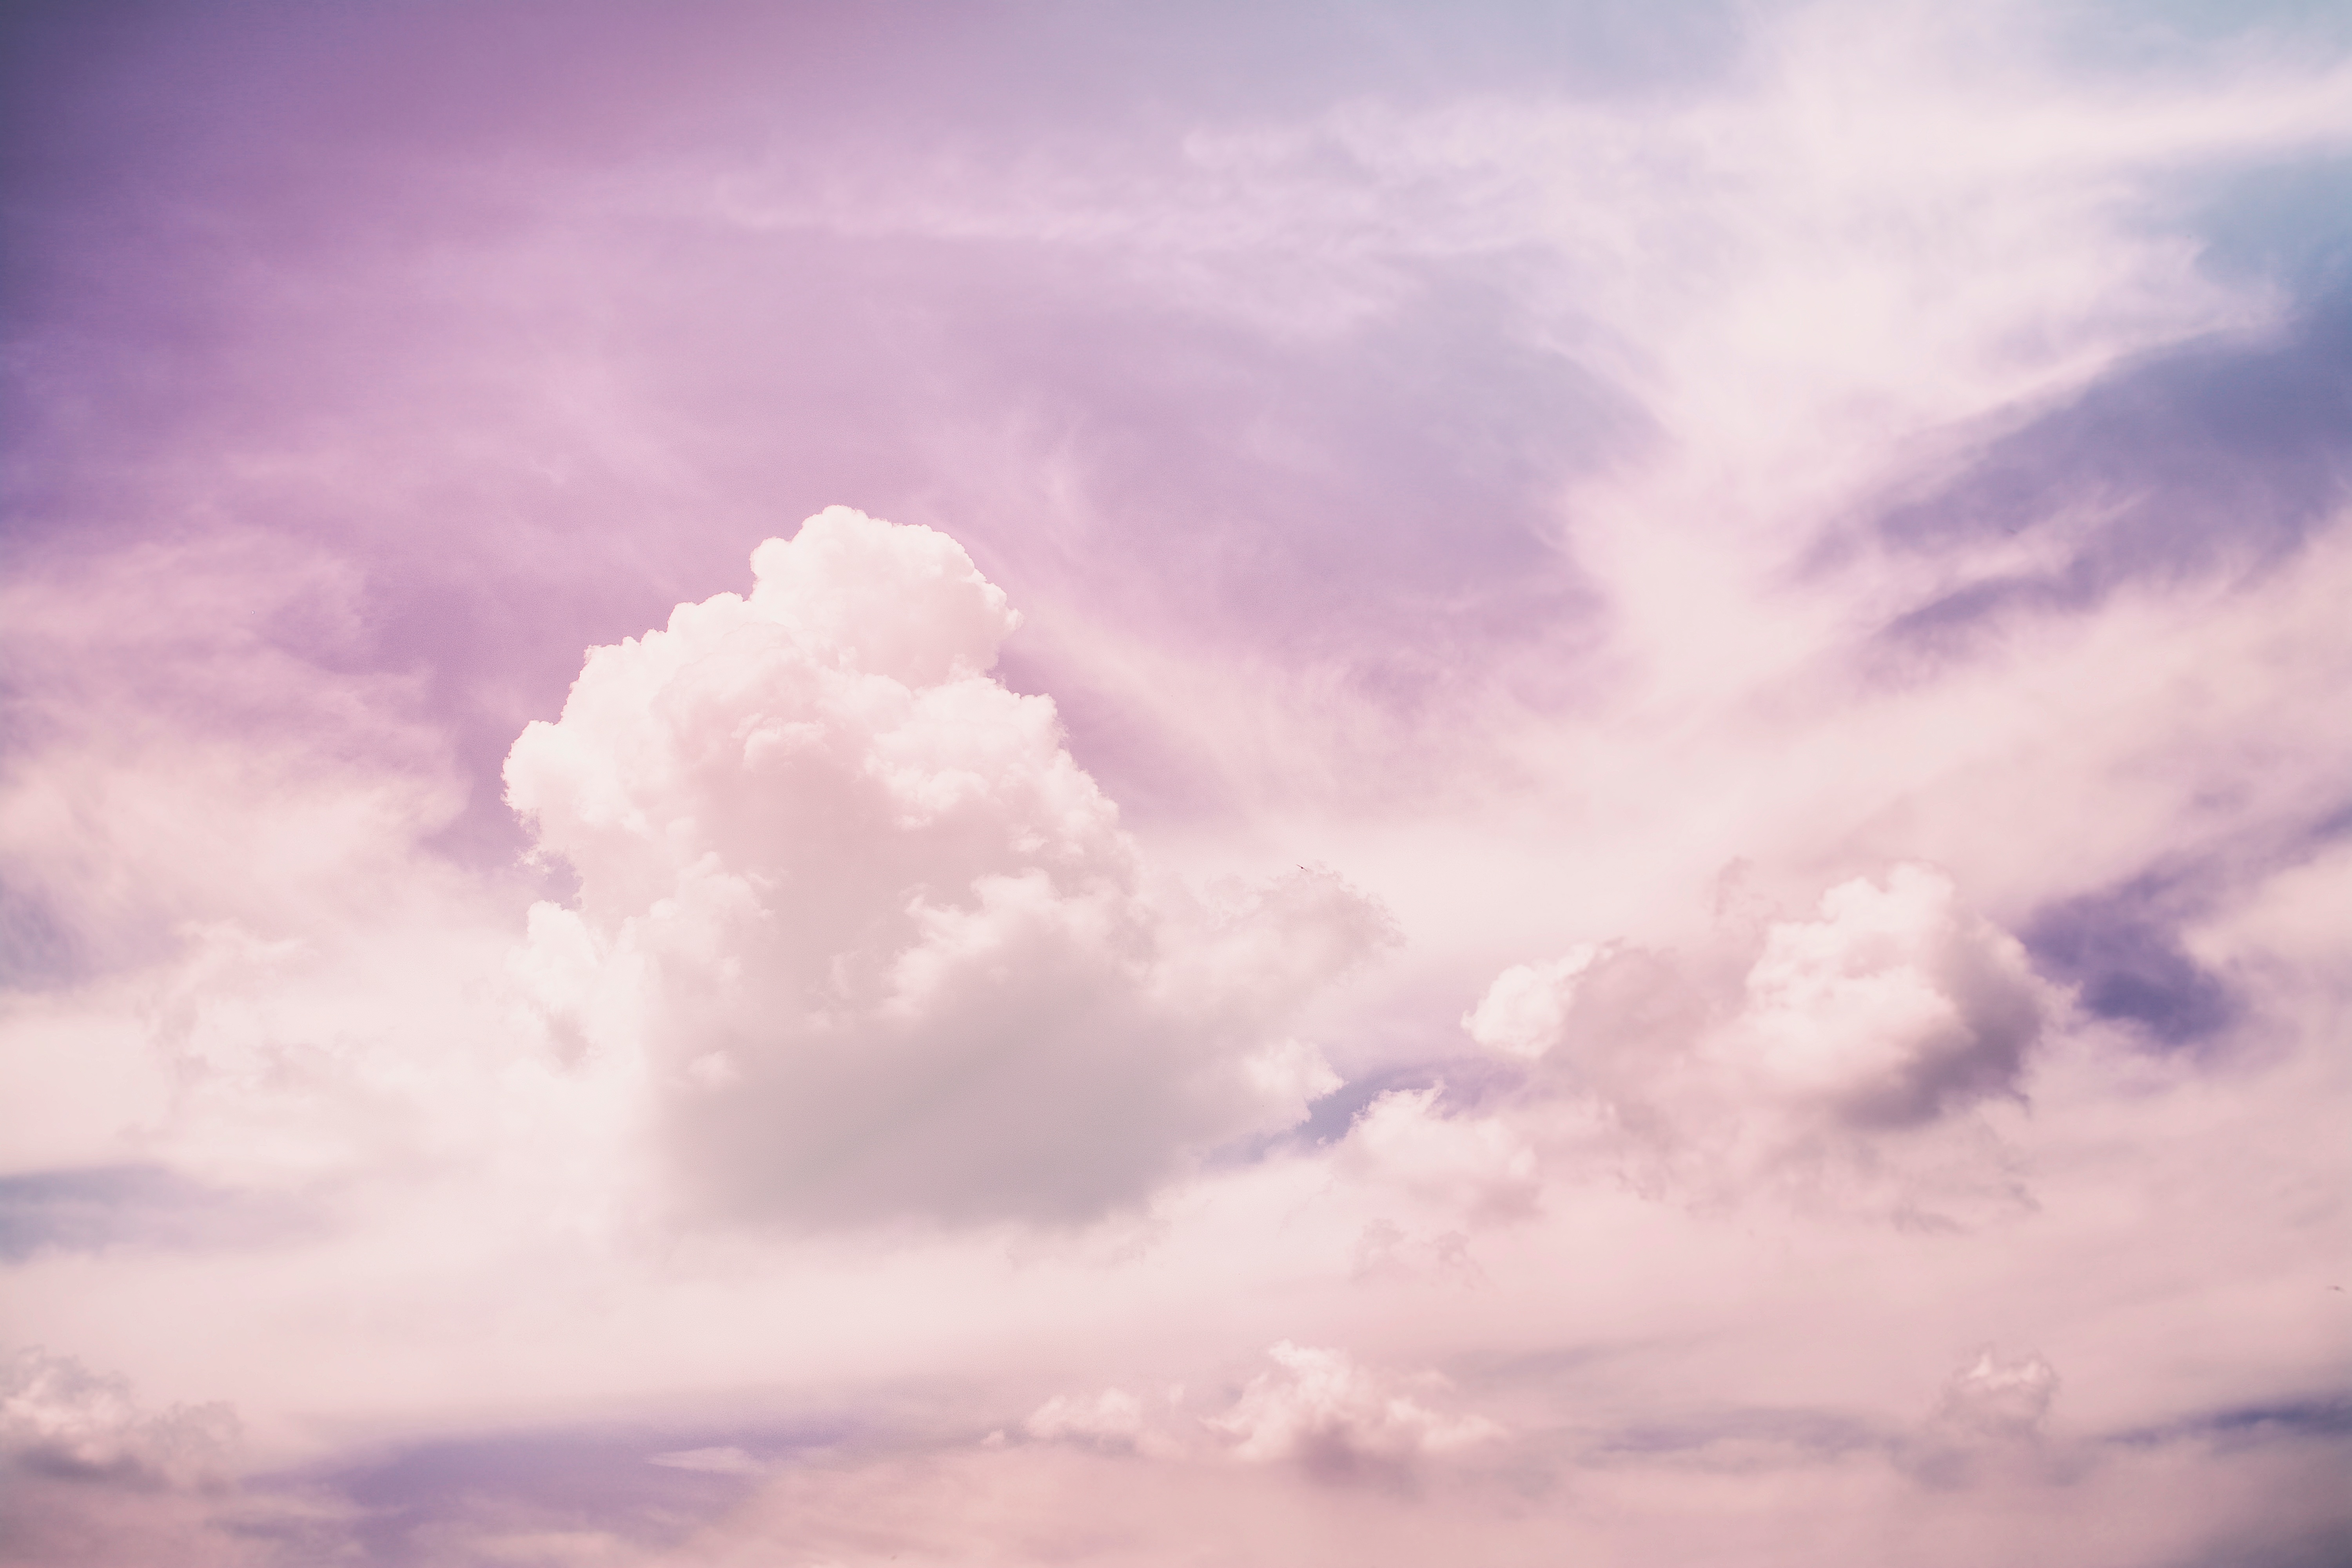
horizon, cloud, sky, sunlight, purple, dawn, atmosphere, dusk, daytime, cumulus, pink, cloudscape, afterglow, meteorological phenomenon, atmosphere of earth, red sky at morning